Freemasons' Hall, London

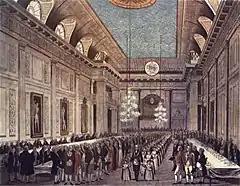
Freemasons' Hall, London, c. 1809

The current building, the third on this site, was built between 1927 and 1933 in the Art Deco style to the designs of architects Henry Victor Ashley and F. Winton Newman as a memorial to the 3,225 Freemasons who died on active service in World War I.